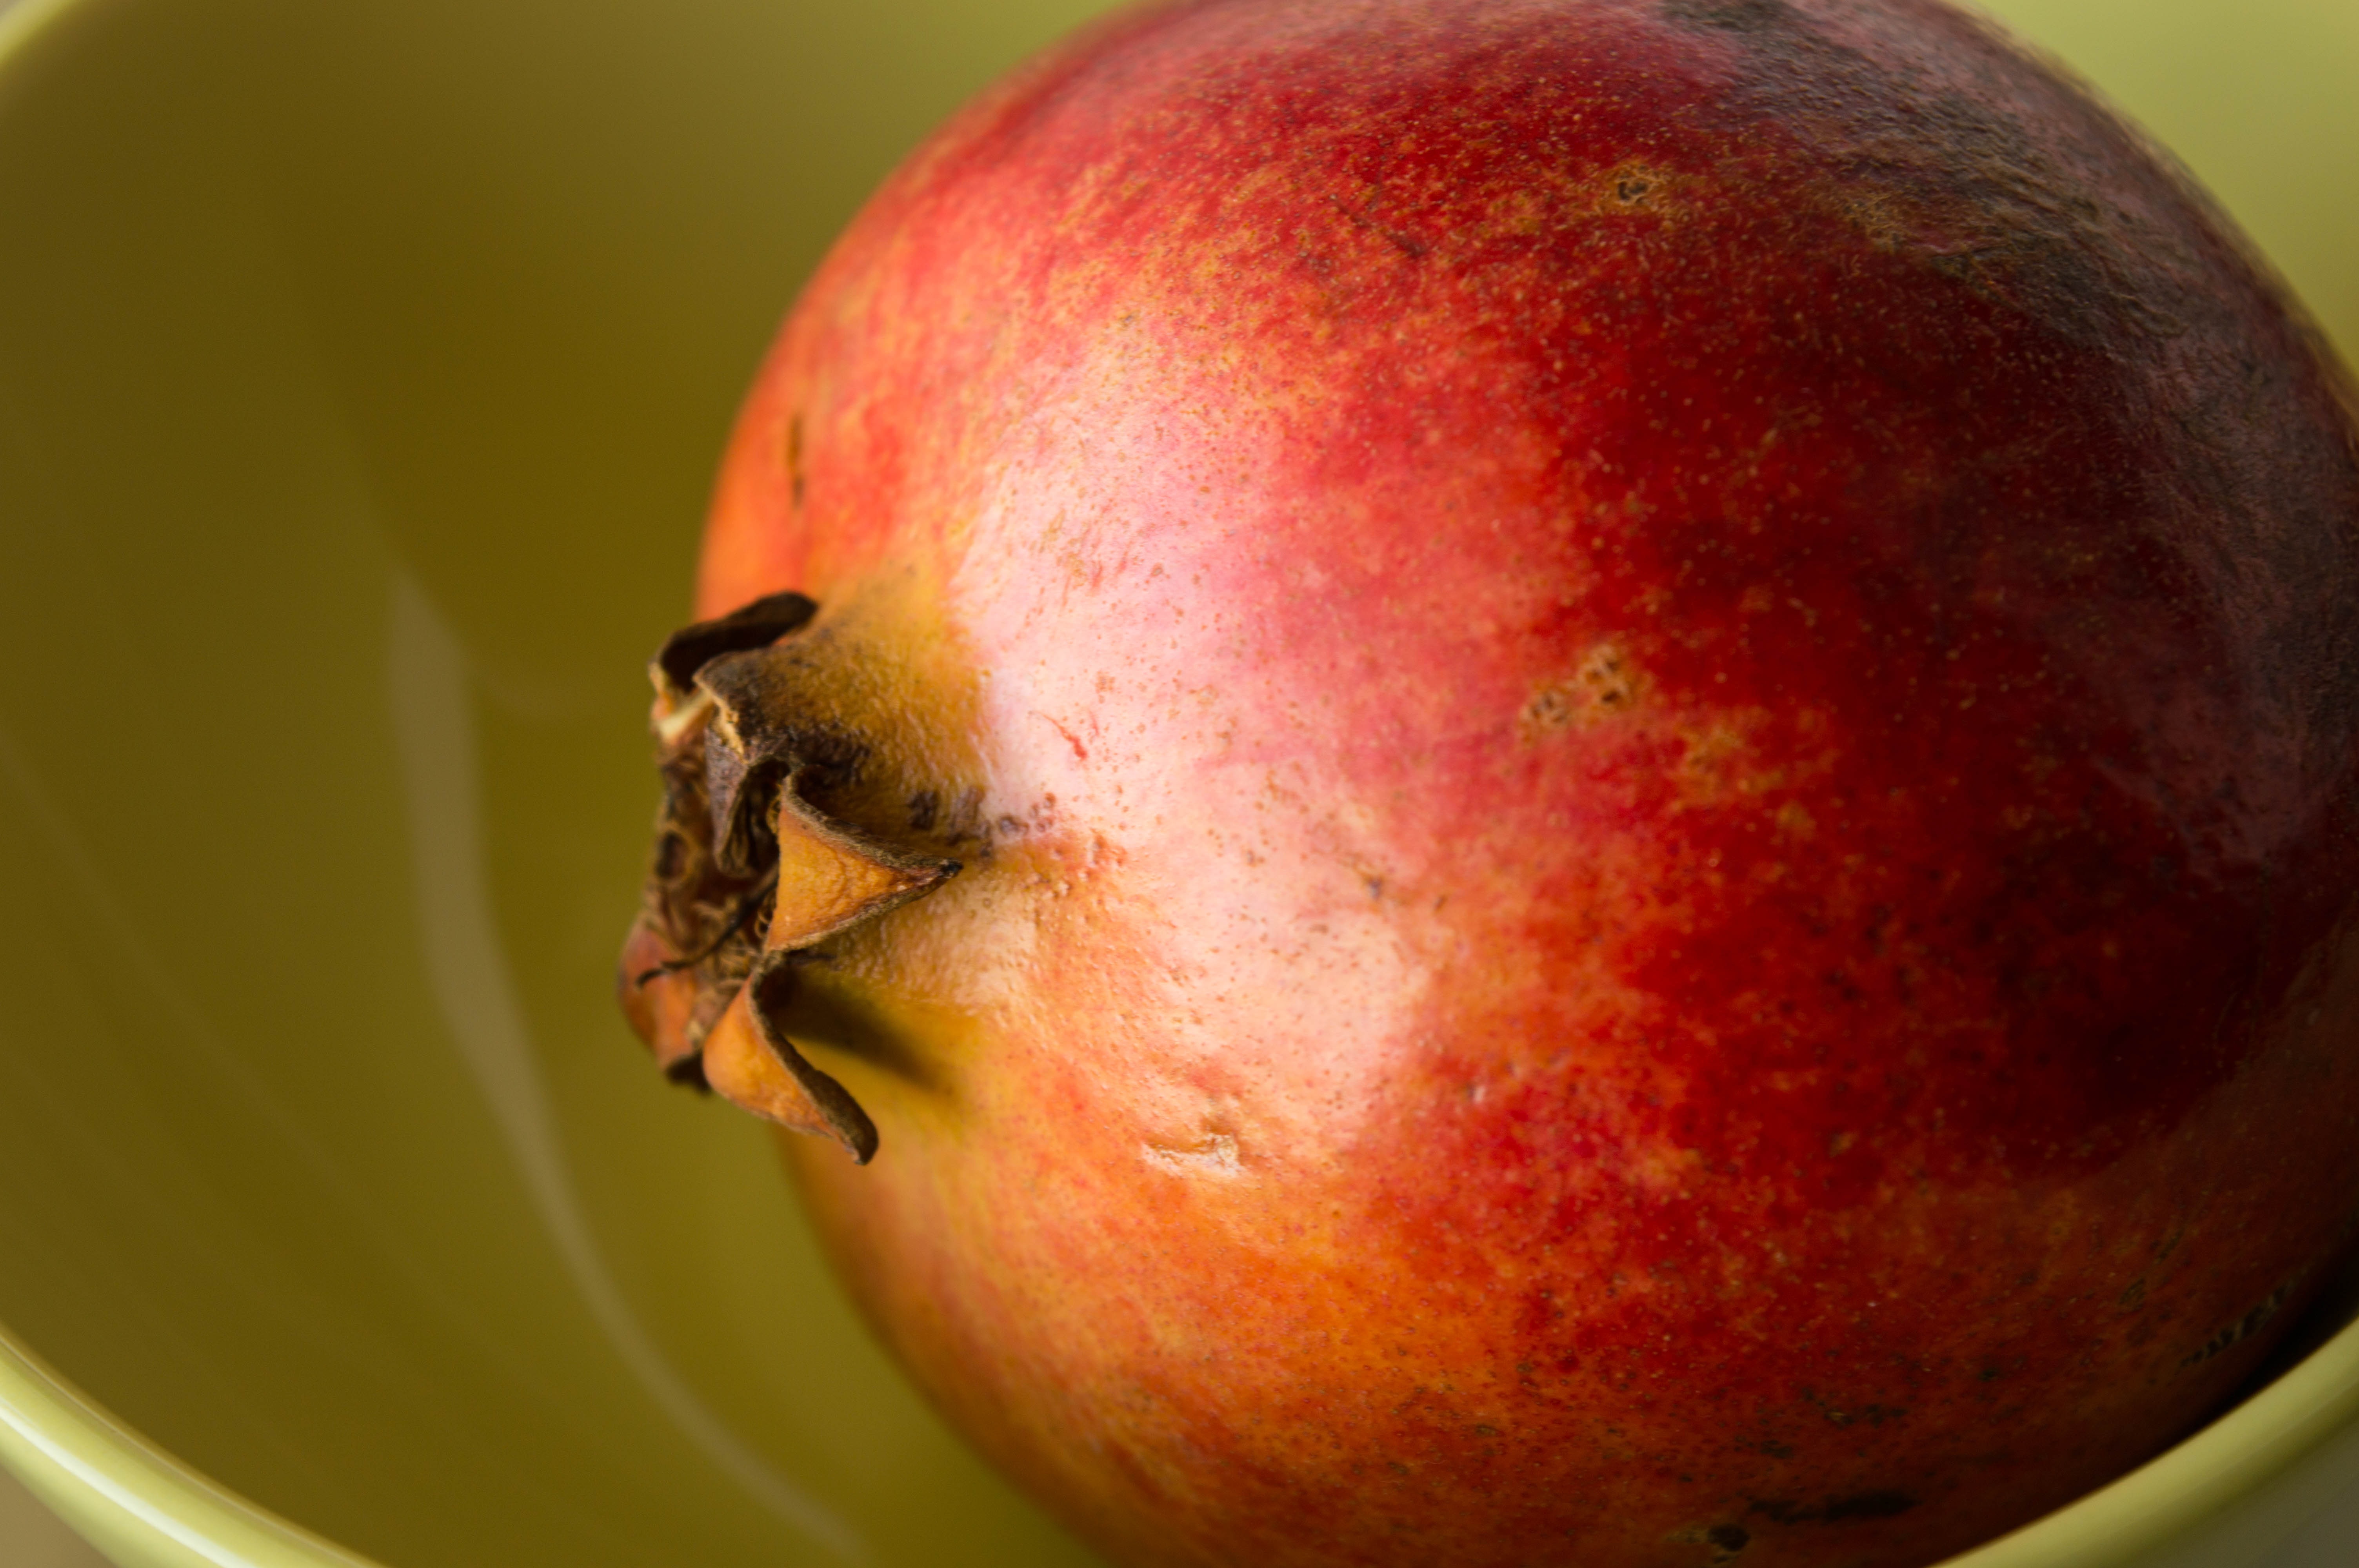
apple, plant, fruit, food, red, produce, macro, closeup, juicy, pomegranate, close up, peach, macro photography, flowering plant, rose family, nectarine, land plant, rose order